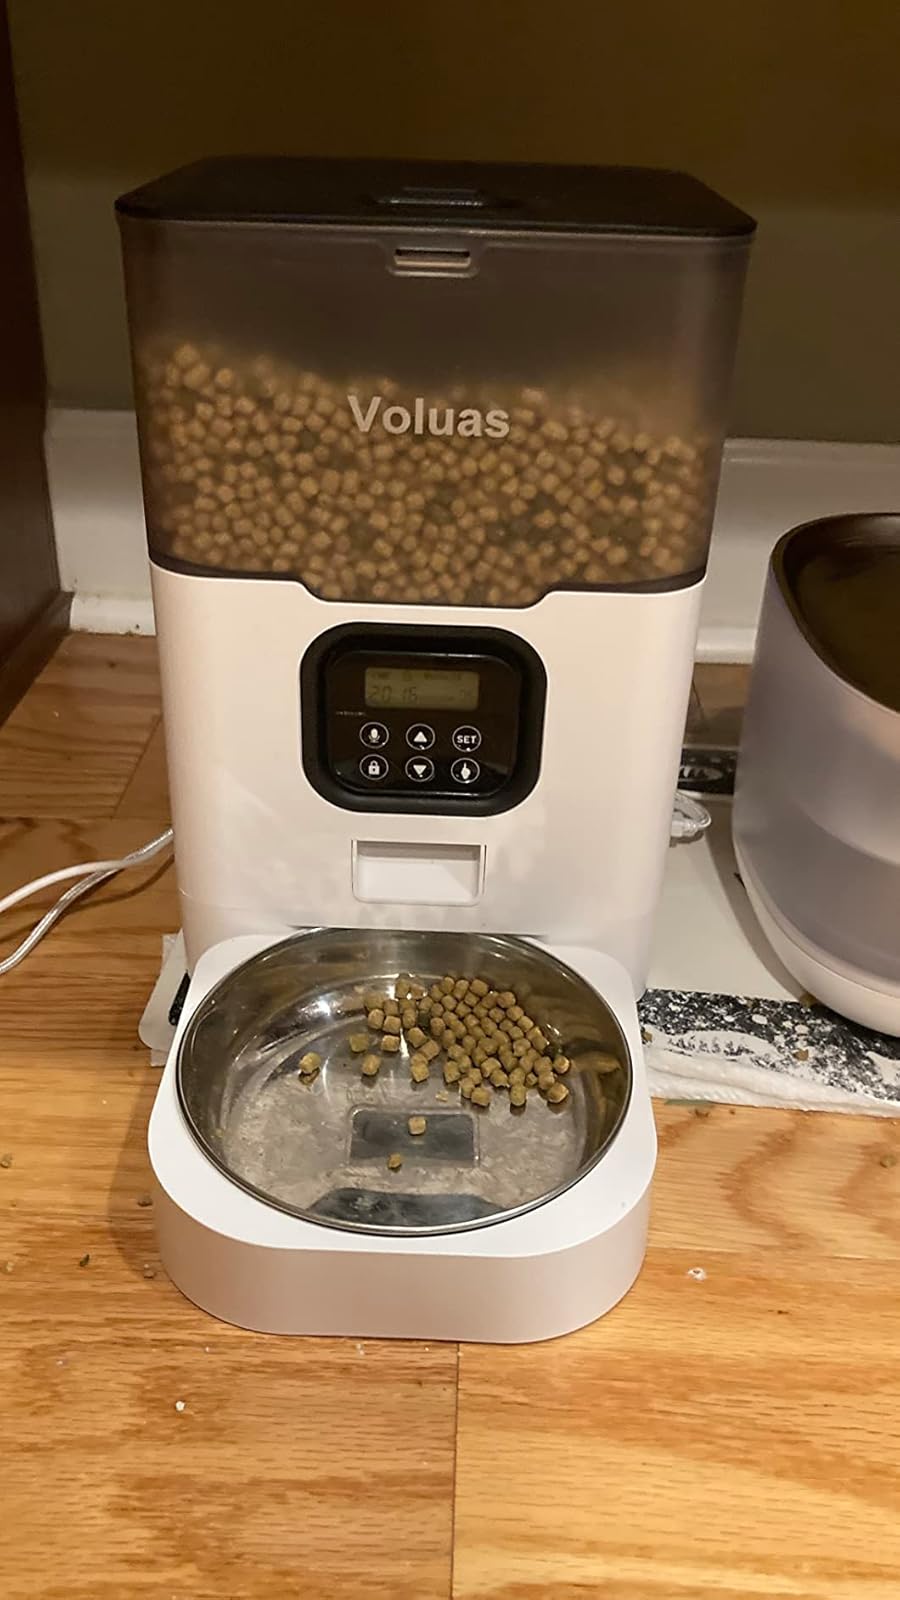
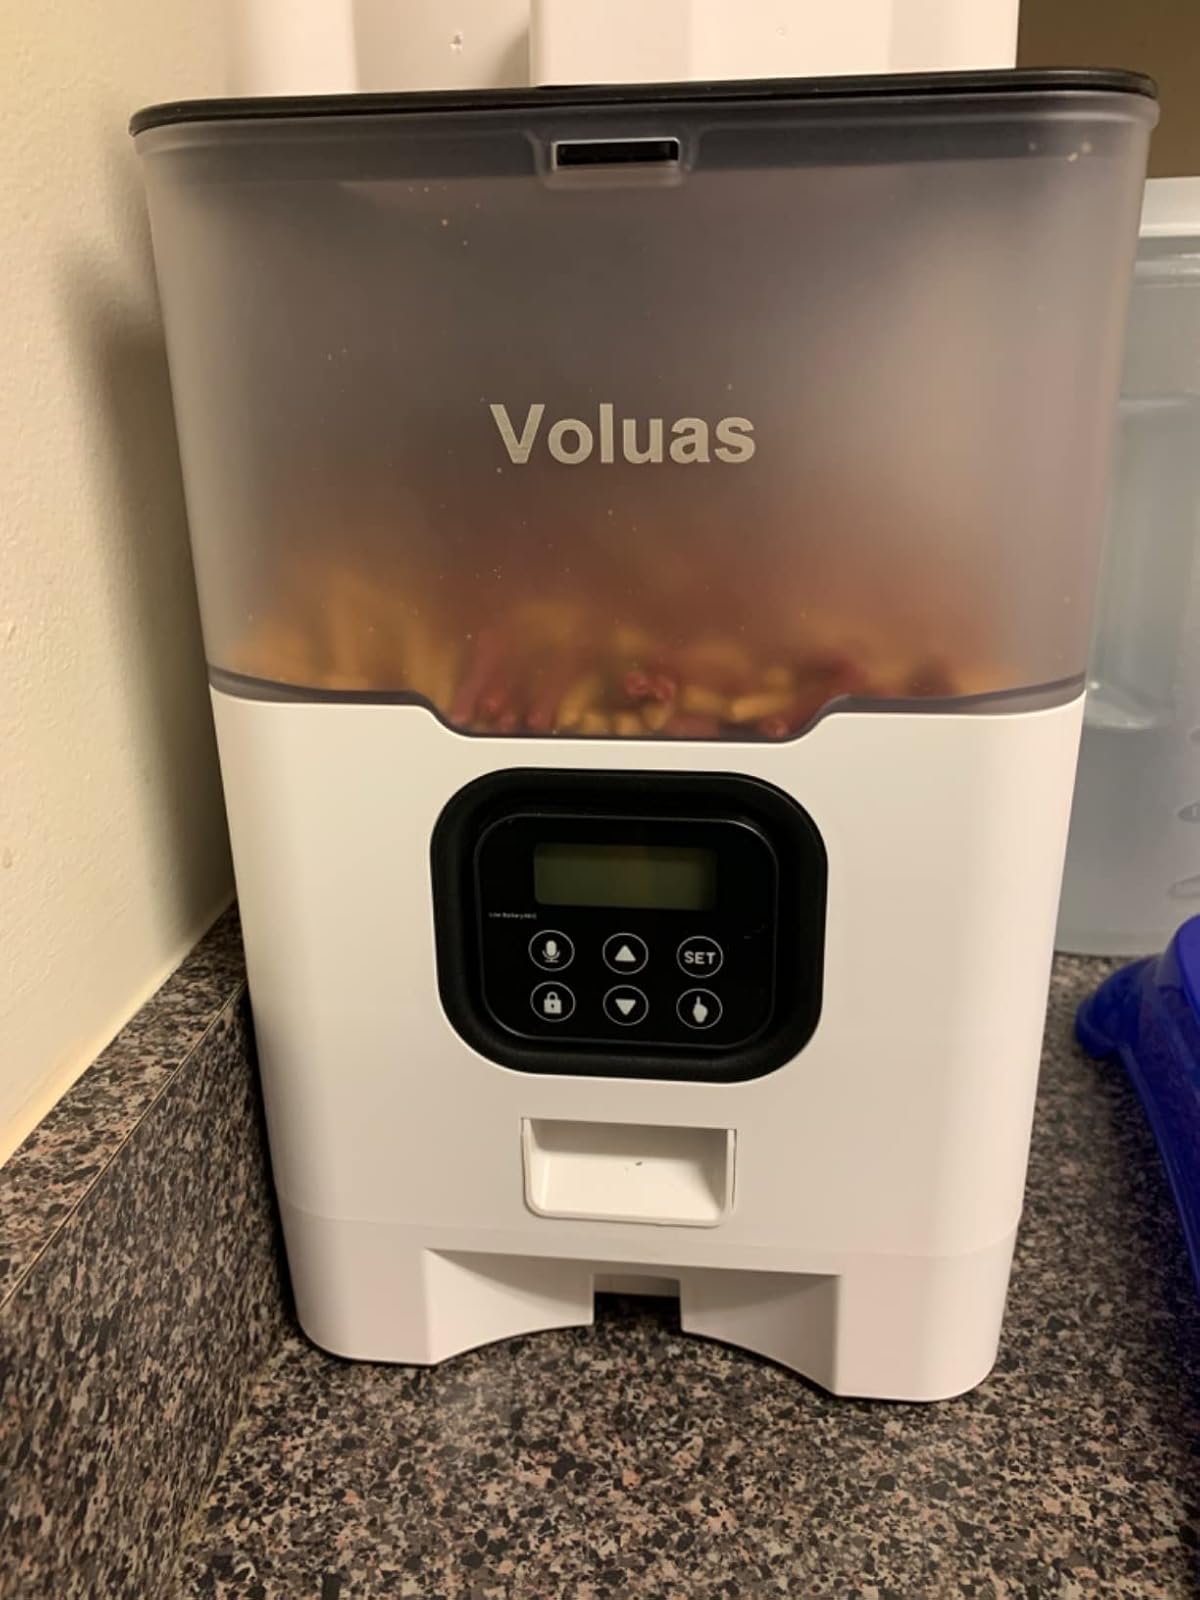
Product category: items_feeder
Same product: yes